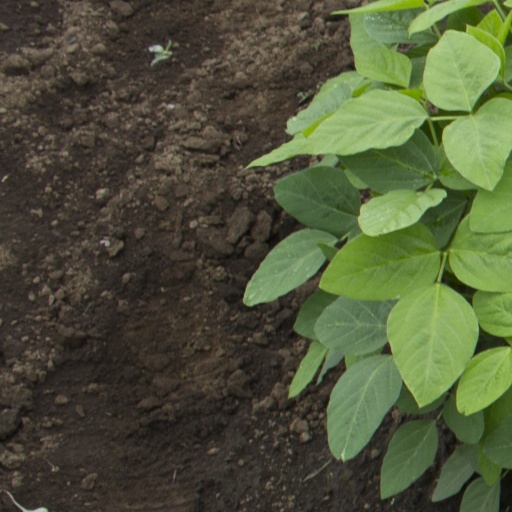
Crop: soybean